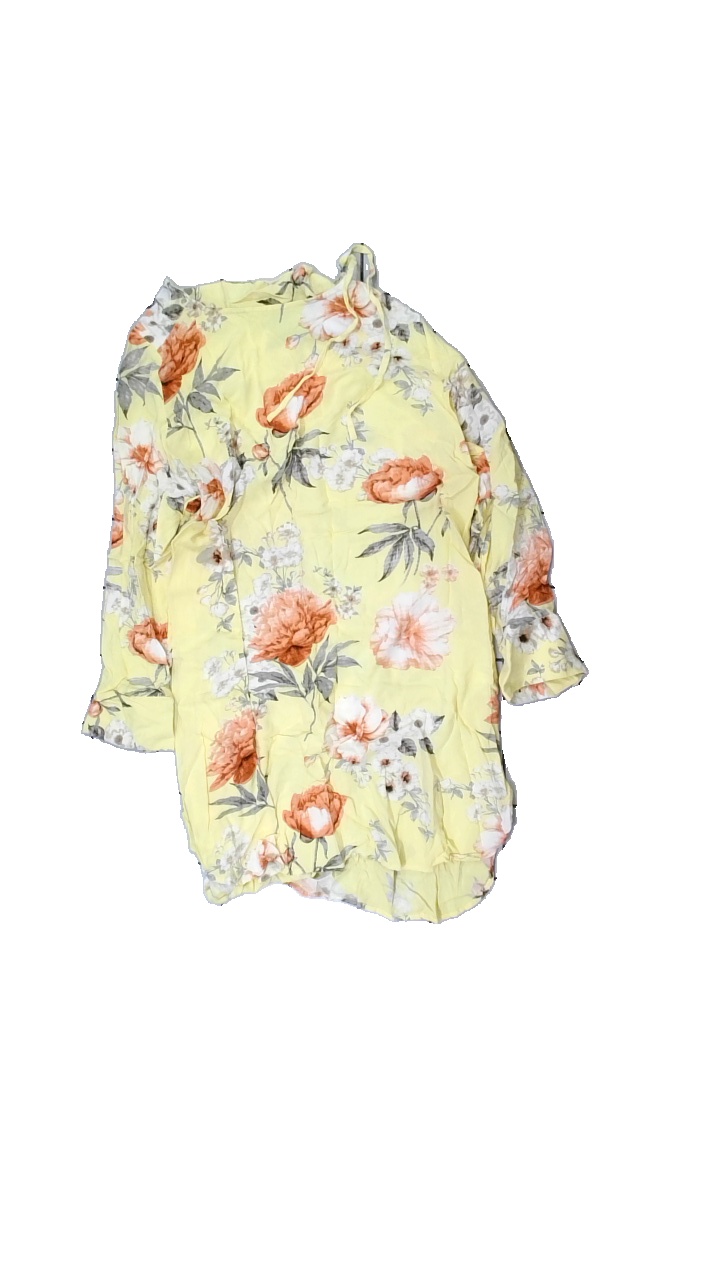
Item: Dress (Ladies)
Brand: Missing
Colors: Yellow, White, Pink
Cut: Regular
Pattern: Floral print
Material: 100% visc
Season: All
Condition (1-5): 4
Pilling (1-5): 5
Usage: Reuse
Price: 50-100